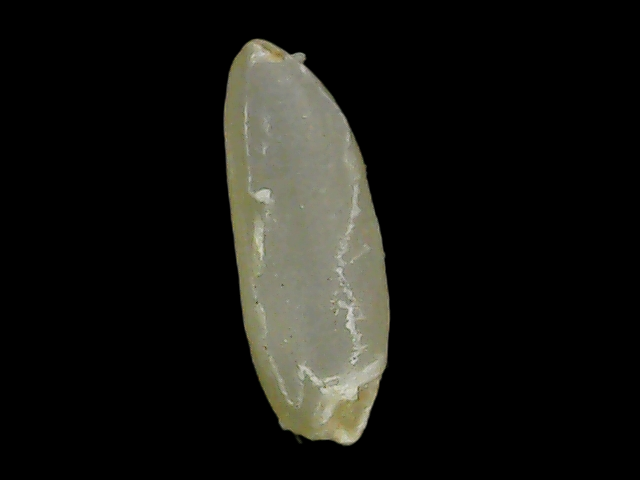
Rice variety: Binadhan11